Pontiac GTO

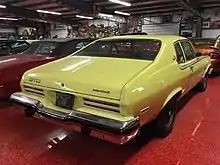
1974 Pontiac Ventura Custom GTO rear view

The Tempest model line received another facelift for the 1970 model year. Hidden headlights were deleted in favor of four exposed round headlamps outboard of narrower grille openings. The nose retained the protruding vertical prow theme, although it was less prominent. While the standard Tempest and LeMans had chrome grilles, the GTO retained the Endura urethane cover around the headlamps and grille.